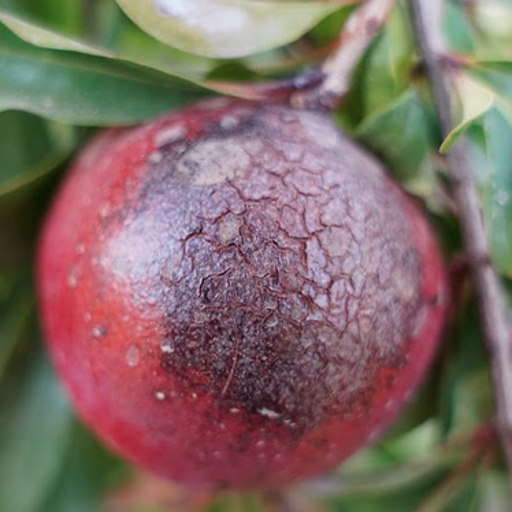
Label: Sunburn